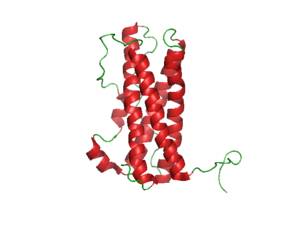
L'hyperprolactinémie est l'augmentation excessive de la prolactine dans le sang.